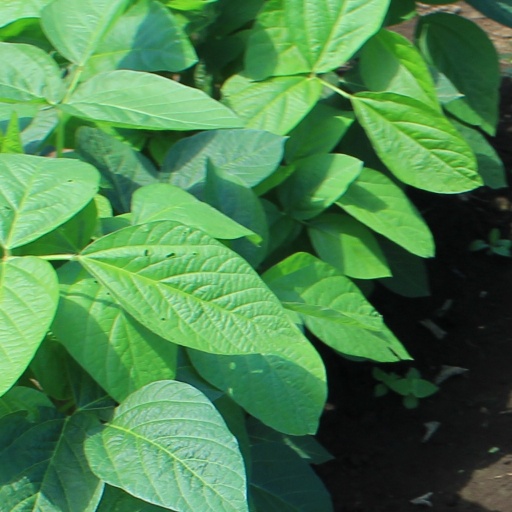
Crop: soybean